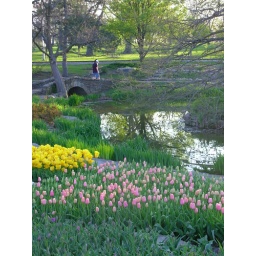
Tulip gardens around Gage Park in Topeka, KS, and stone bridge